Cruelty to animals

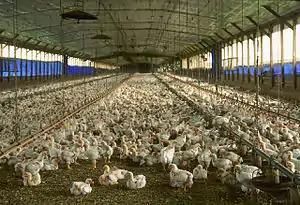
A commercial chicken house with open sides raising broiler pullets for meat

Eating live animals is a practice found in various cultures around the world, often considered a delicacy or traditional food. However, this practice may be considered cruel, as eating live animals or parts of live animals can cause significant suffering and distress, and is even unlawful in certain jurisdictions under animal cruelty laws.